Spelling of Shakespeare's name

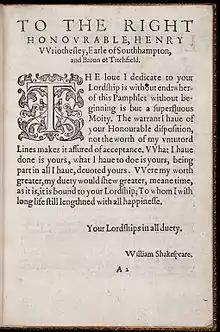
Shakespeare's printed signature as it appears in "The Rape of Lucrece", printed by fellow Stratfordian Richard Field

The spelling of William Shakespeare's name has varied over time. It was not consistently spelled any single way during his lifetime (1564–1616), including by Shakespeare himself, in manuscript or in printed form; historians note that this was not unusual for documents in the Elizabethan era. After his death the name was spelled variously by editors of his work, and the spelling was not fixed until well into the 20th century.